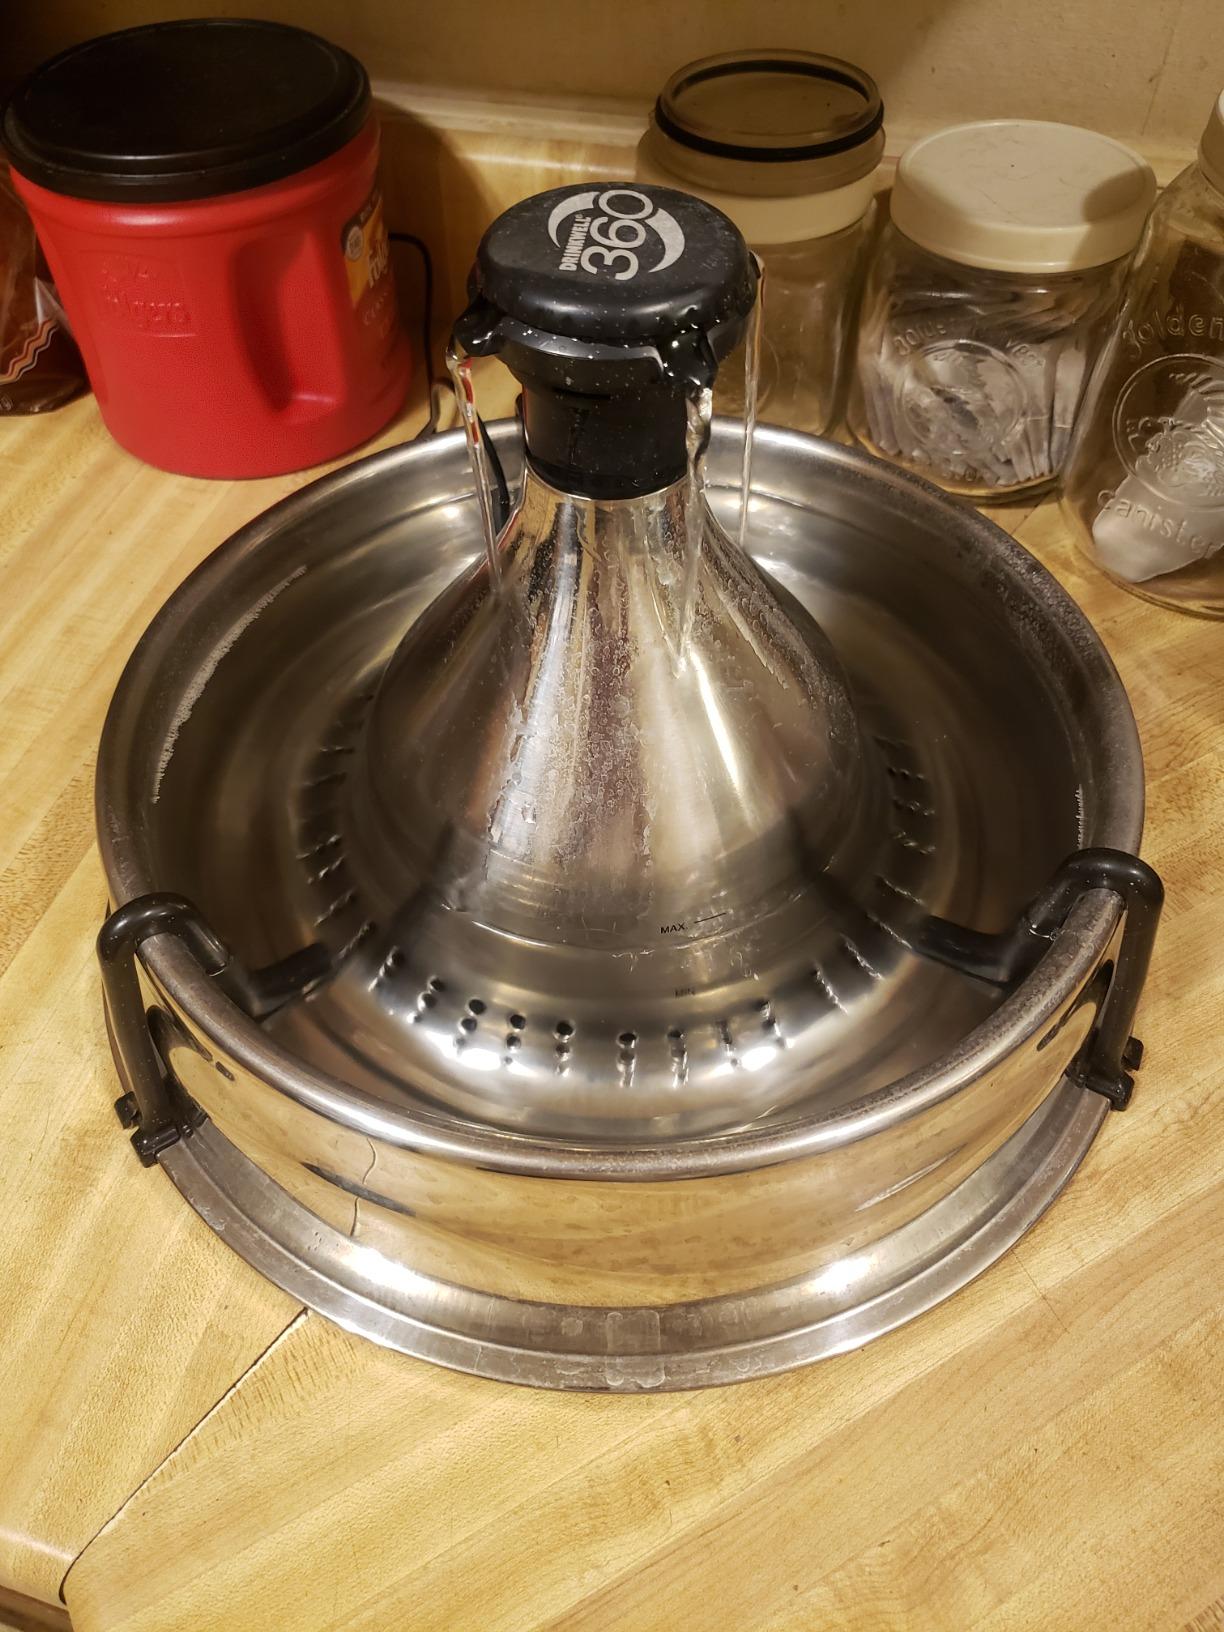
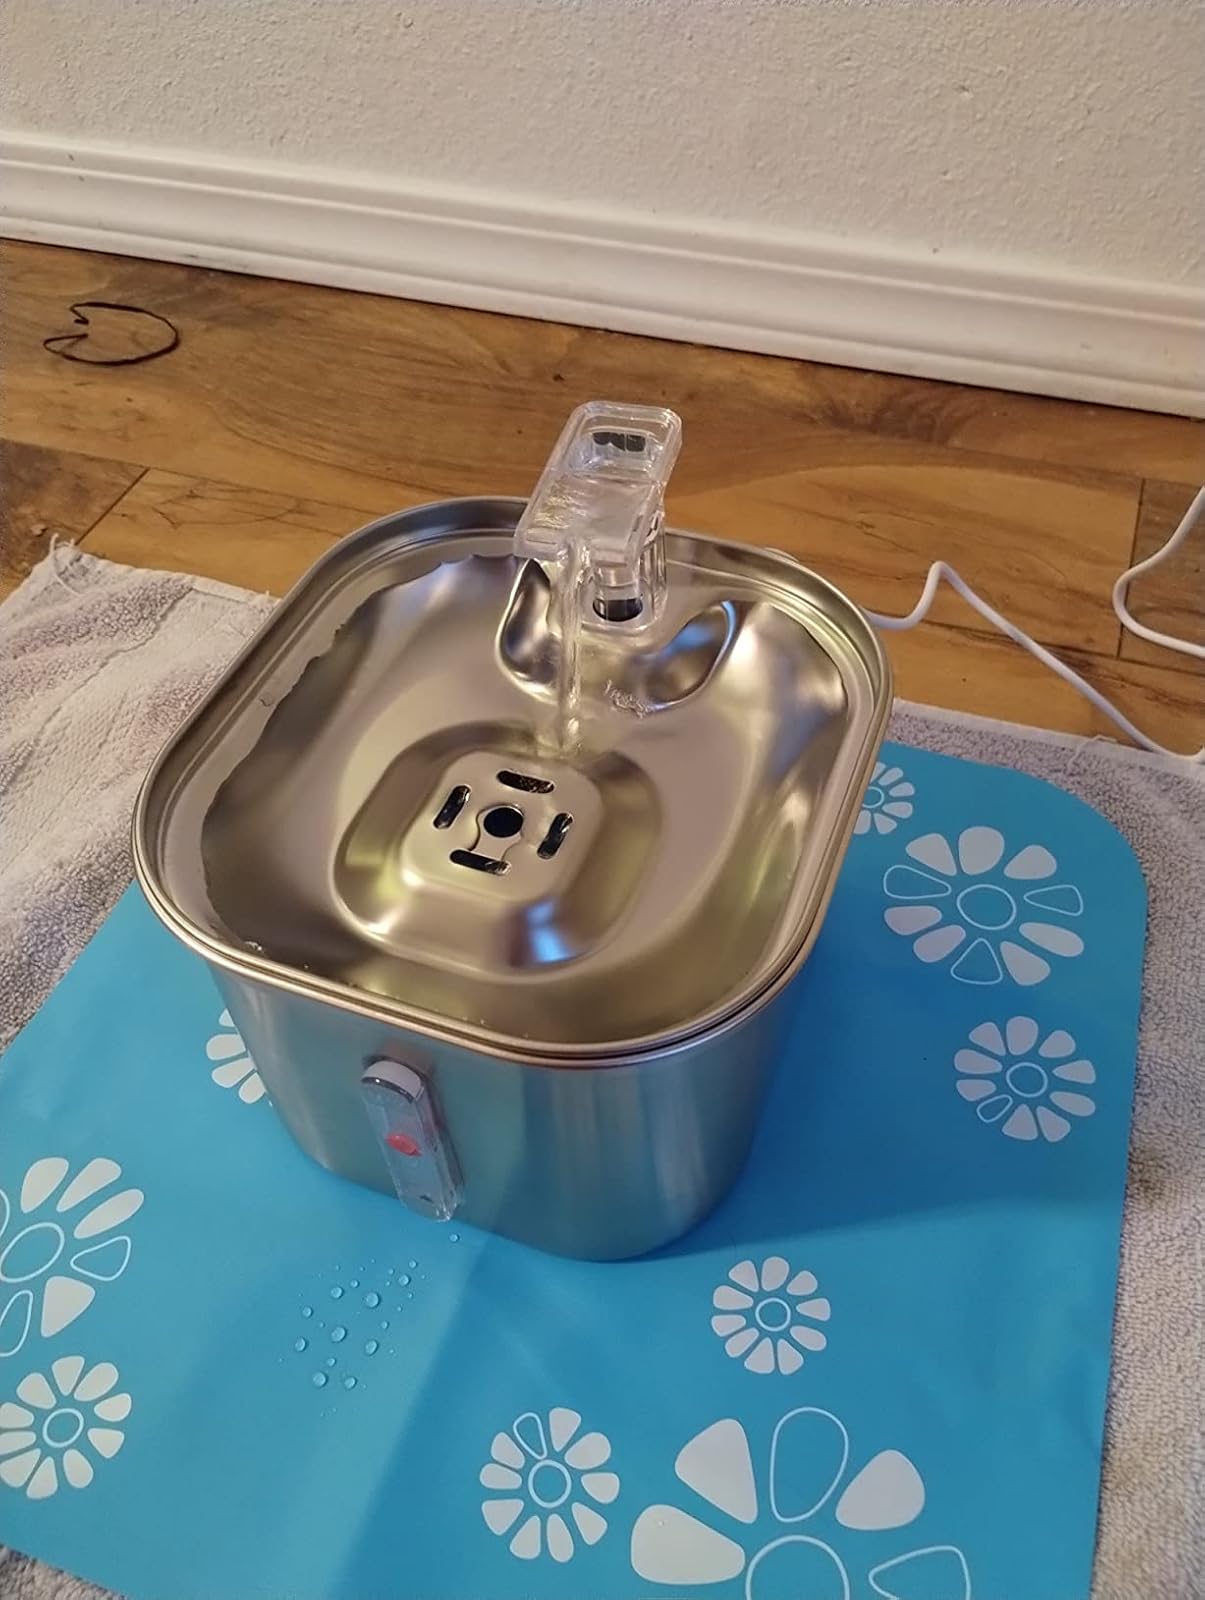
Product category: items_bowl
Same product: no